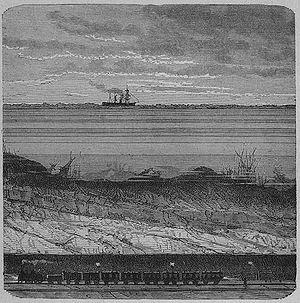
Gravure sur le tunnel sous la Manche
Le tunnel sous la Manche est un tunnel ferroviaire reliant le sud-est du Royaume-Uni et le nord de la France, donc le réseau ferroviaire britannique au réseau européen. Composé de deux tubes latéraux parcourus par des trains, et d'un tube central de service plus petit, il est long de 50,5 kilomètres dont 38 percés sous la mer. Il est exploité par la société franco-britannique Eurotunnel, filiale de Getlink.